Innocence (Corinth)

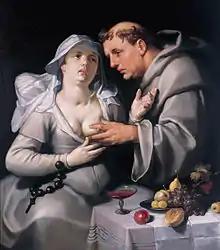
Cornelis van Haarlem: "Monk and Begine", 1591

However, according to Dehmer's perspective, the portrayal of '"Innocentia"' is simply a superficial representation of innocence. He highlights the contradiction presented in the deliberate display of the nipple, which evokes associations with paintings of courtesans such as Raphael's "Fornarina" from 1520. He references the concept of the "saint and whore" dichotomy. Dehmer suggests that Corinth may have drawn inspiration from the Dutch Baroque paintings that featured similar imagery, such as the painting "Monk and Beguine" by Cornelis van Haarlem, displayed in the Haarlem Museum. In these Dutch Baroque works, a nun’s nipple is pressed to stimulate the flow of milk to verify suspicions of pregnancy. Dehmer speculates that Corinth may have incorporated elements of this iconography into his own painting.